2018 Los Angeles Dodgers season

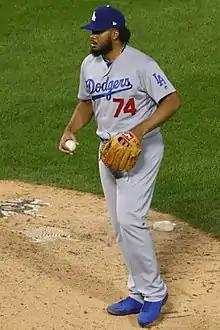
Kenley Jansen saved both games of a double-header on May 19 against the Nationals.

The Dodgers went on the road to play the Miami Marlins at Marlins Park. J. T. Realmuto had three hits including a two-out RBI double as the Dodgers lost for the fifth straight game, 4–2. They lost again the next day, 6–5, falling into last place in the division. The Dodgers finally snapped the losing streak the next day, with a 7–0 win. Kenta Maeda struck out eight while only allowing two hits in eight innings while Justin Turner had three hits in four at-bats with two doubles. Thanks to a rainout at Nationals Park on May 18, the Dodgers played a doubleheader against the Washington Nationals on the 19th. In the first game, Ross Stripling allowed only one run in six innings with a career high nine strikeouts and the Dodgers won 4–1. In the second game, Rich Hill started but only threw two pitches before leaving the game due to a blister on his middle finger, forcing the Dodgers bullpen to pitch the entire game. Nationals starter Max Scherzer allowed two runs in seven innings with 13 strikeouts, but the Dodgers rallied against the bullpen, pulling ahead with a two-run double by Matt Kemp in the ninth off closer Sean Doolittle to win 5–4. This was the first time the Dodgers had won a game where the starting pitcher failed to record an out since May 31, 1981. Kenley Jansen was the first Dodger pitcher to save both games of a doubleheader on the same day since Jeff Shaw on August 25, 2000. The Dodgers completed the sweep of the Nationals with a 7–2 victory. Alex Wood allowed only two runs in six innings and the Dodgers hit three home runs.